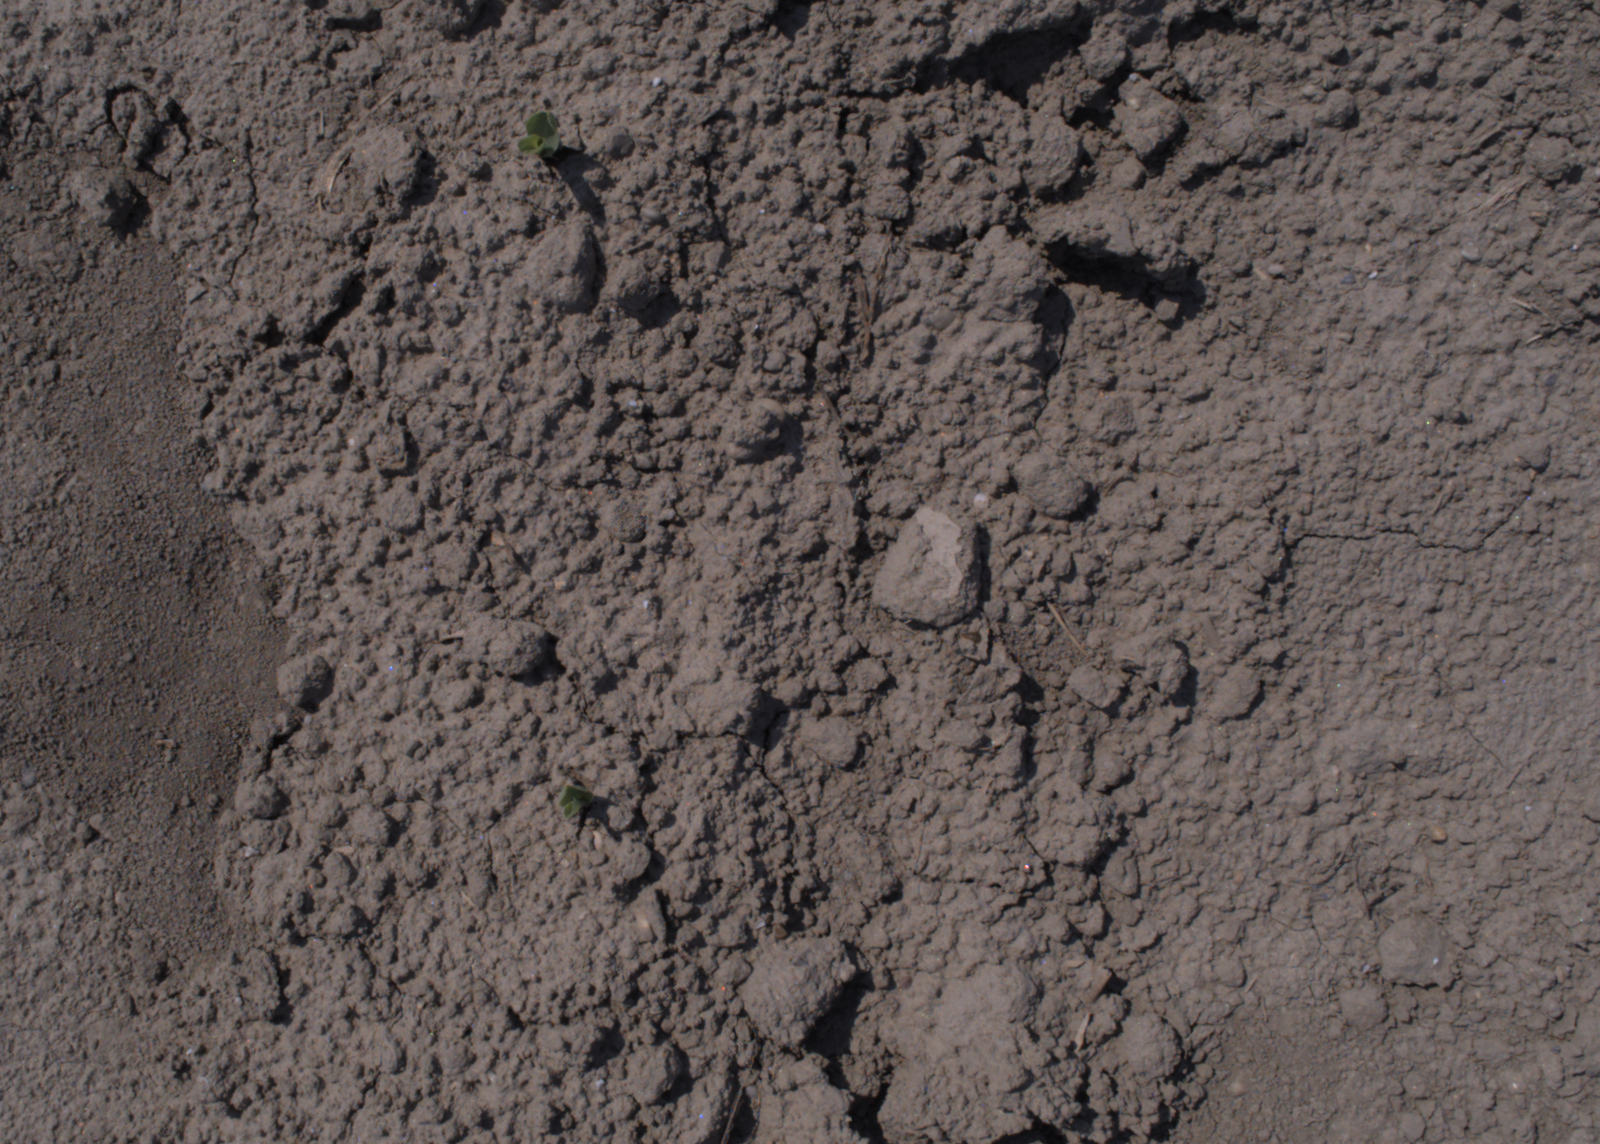
Capture date: 10.08.2020 12:01:47
Weather: sunny
Wind: light
Seeding date: 21.07.2020
Plant canopy height (mm): 930